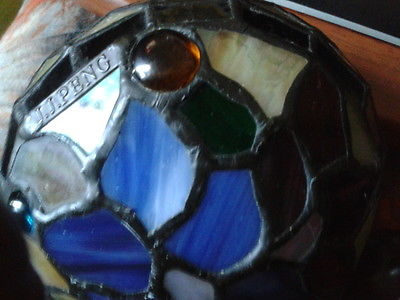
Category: lamp